Cleopatra

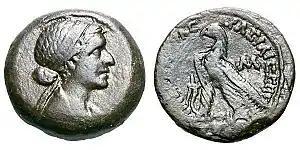
Cleopatra on a coin of 40 drachmai (1 obol) from 51 to 30 BC, minted at Alexandria; on the obverse is a portrait of Cleopatra wearing a diadem, and on the reverse an inscription reading "" (Basilissēs Kleopatras) with an eagle standing on a thunderbolt.

In a speech to the Roman Senate on the first day of his consulship on 1January 33 BC, Octavian accused Antony of attempting to subvert Roman freedoms and territorial integrity as a slave to his Oriental queen. Before Antony and Octavian's joint "imperium" expired on 31 December 33 BC, Antony declared Caesarion as the true heir of Caesar in an attempt to undermine Octavian. In 32 BC, the Antonian loyalists Gaius Sosius and Gnaeus Domitius Ahenobarbus became consuls. The former gave a fiery speech condemning Octavian, now a private citizen without public office, and introduced pieces of legislation against him. During the next senatorial session, Octavian entered the Senate house with armed guards and levied his own accusations against the consuls. Intimidated by this act, the consuls and over 200 senators still in support of Antony fled Rome the next day to join the side of Antony.